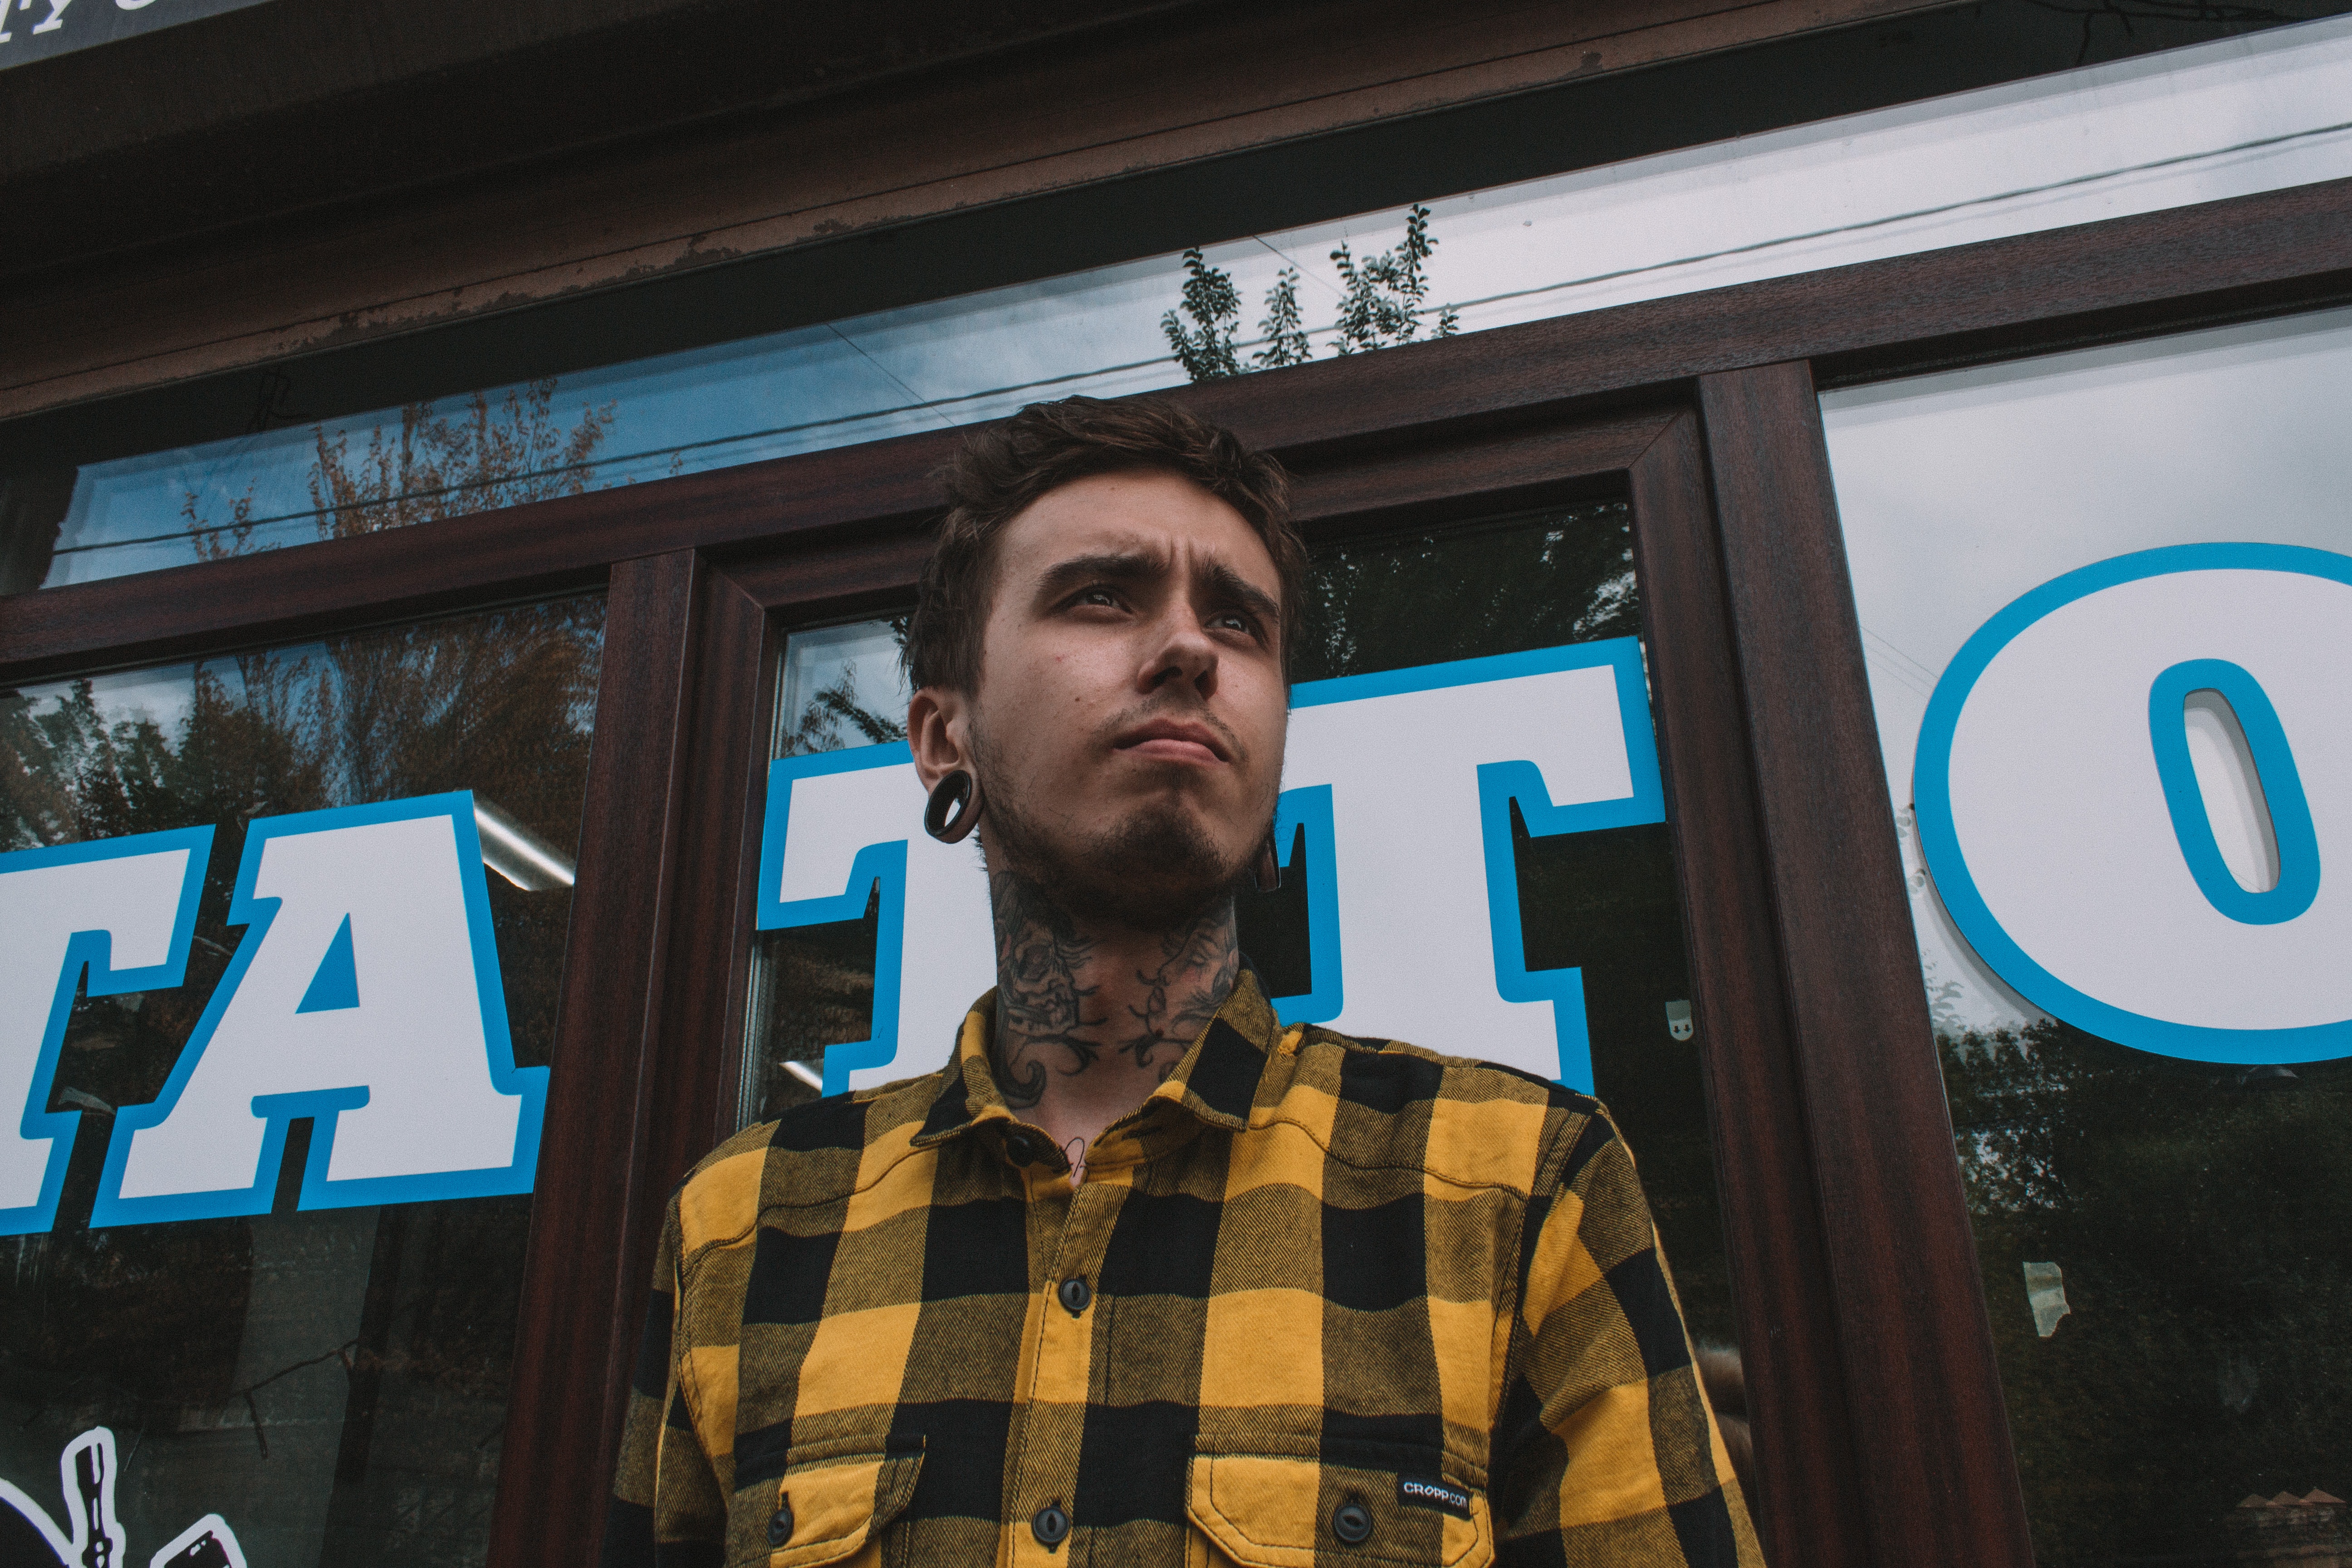
yellow, font, technology, electronic device, city, advertising